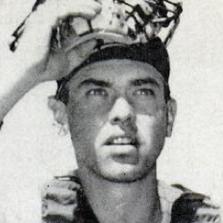
Age: 25